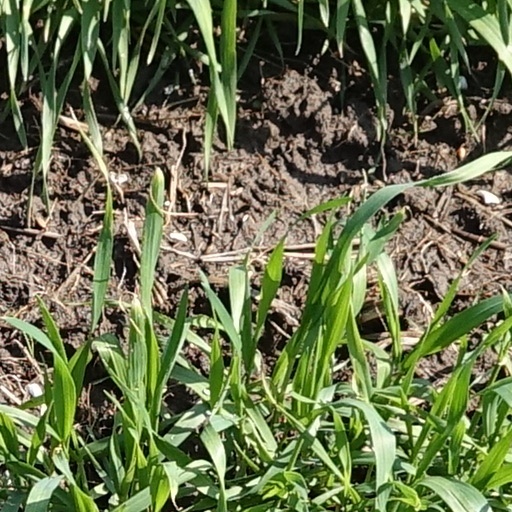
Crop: wheat